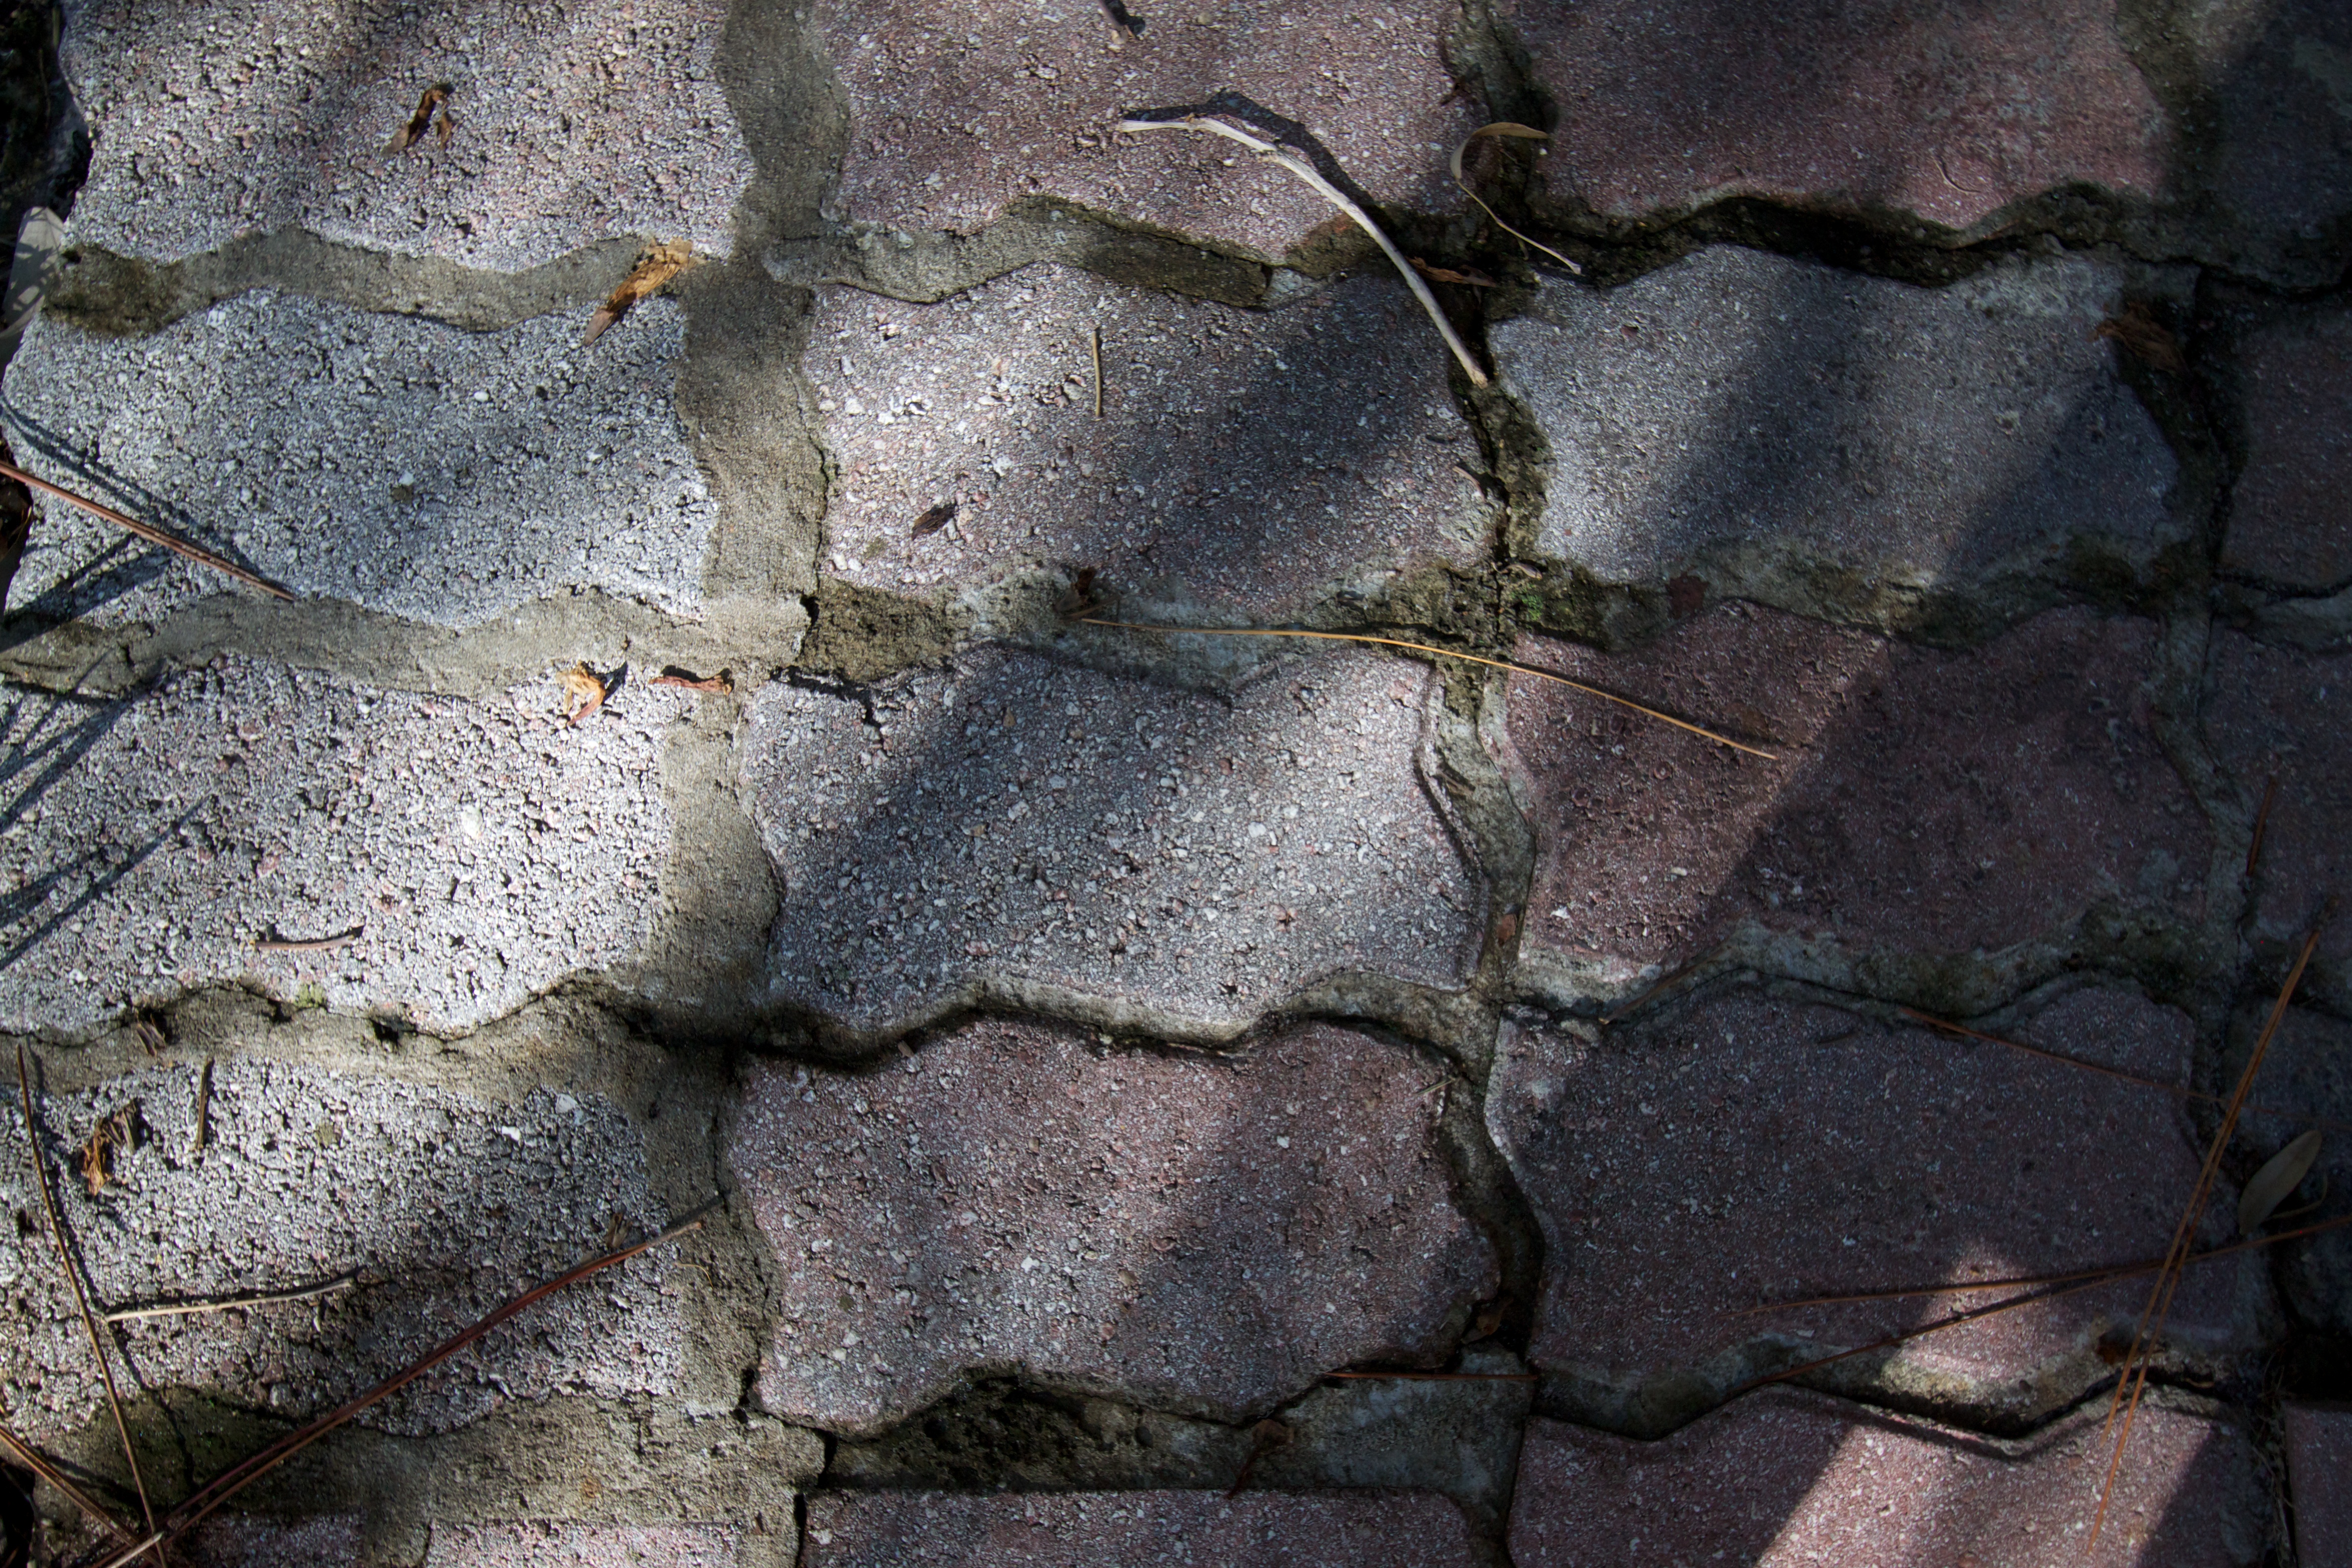
tree, rock, texture, leaf, wall, soil, stone wall, material, geology, odyssey, road surface